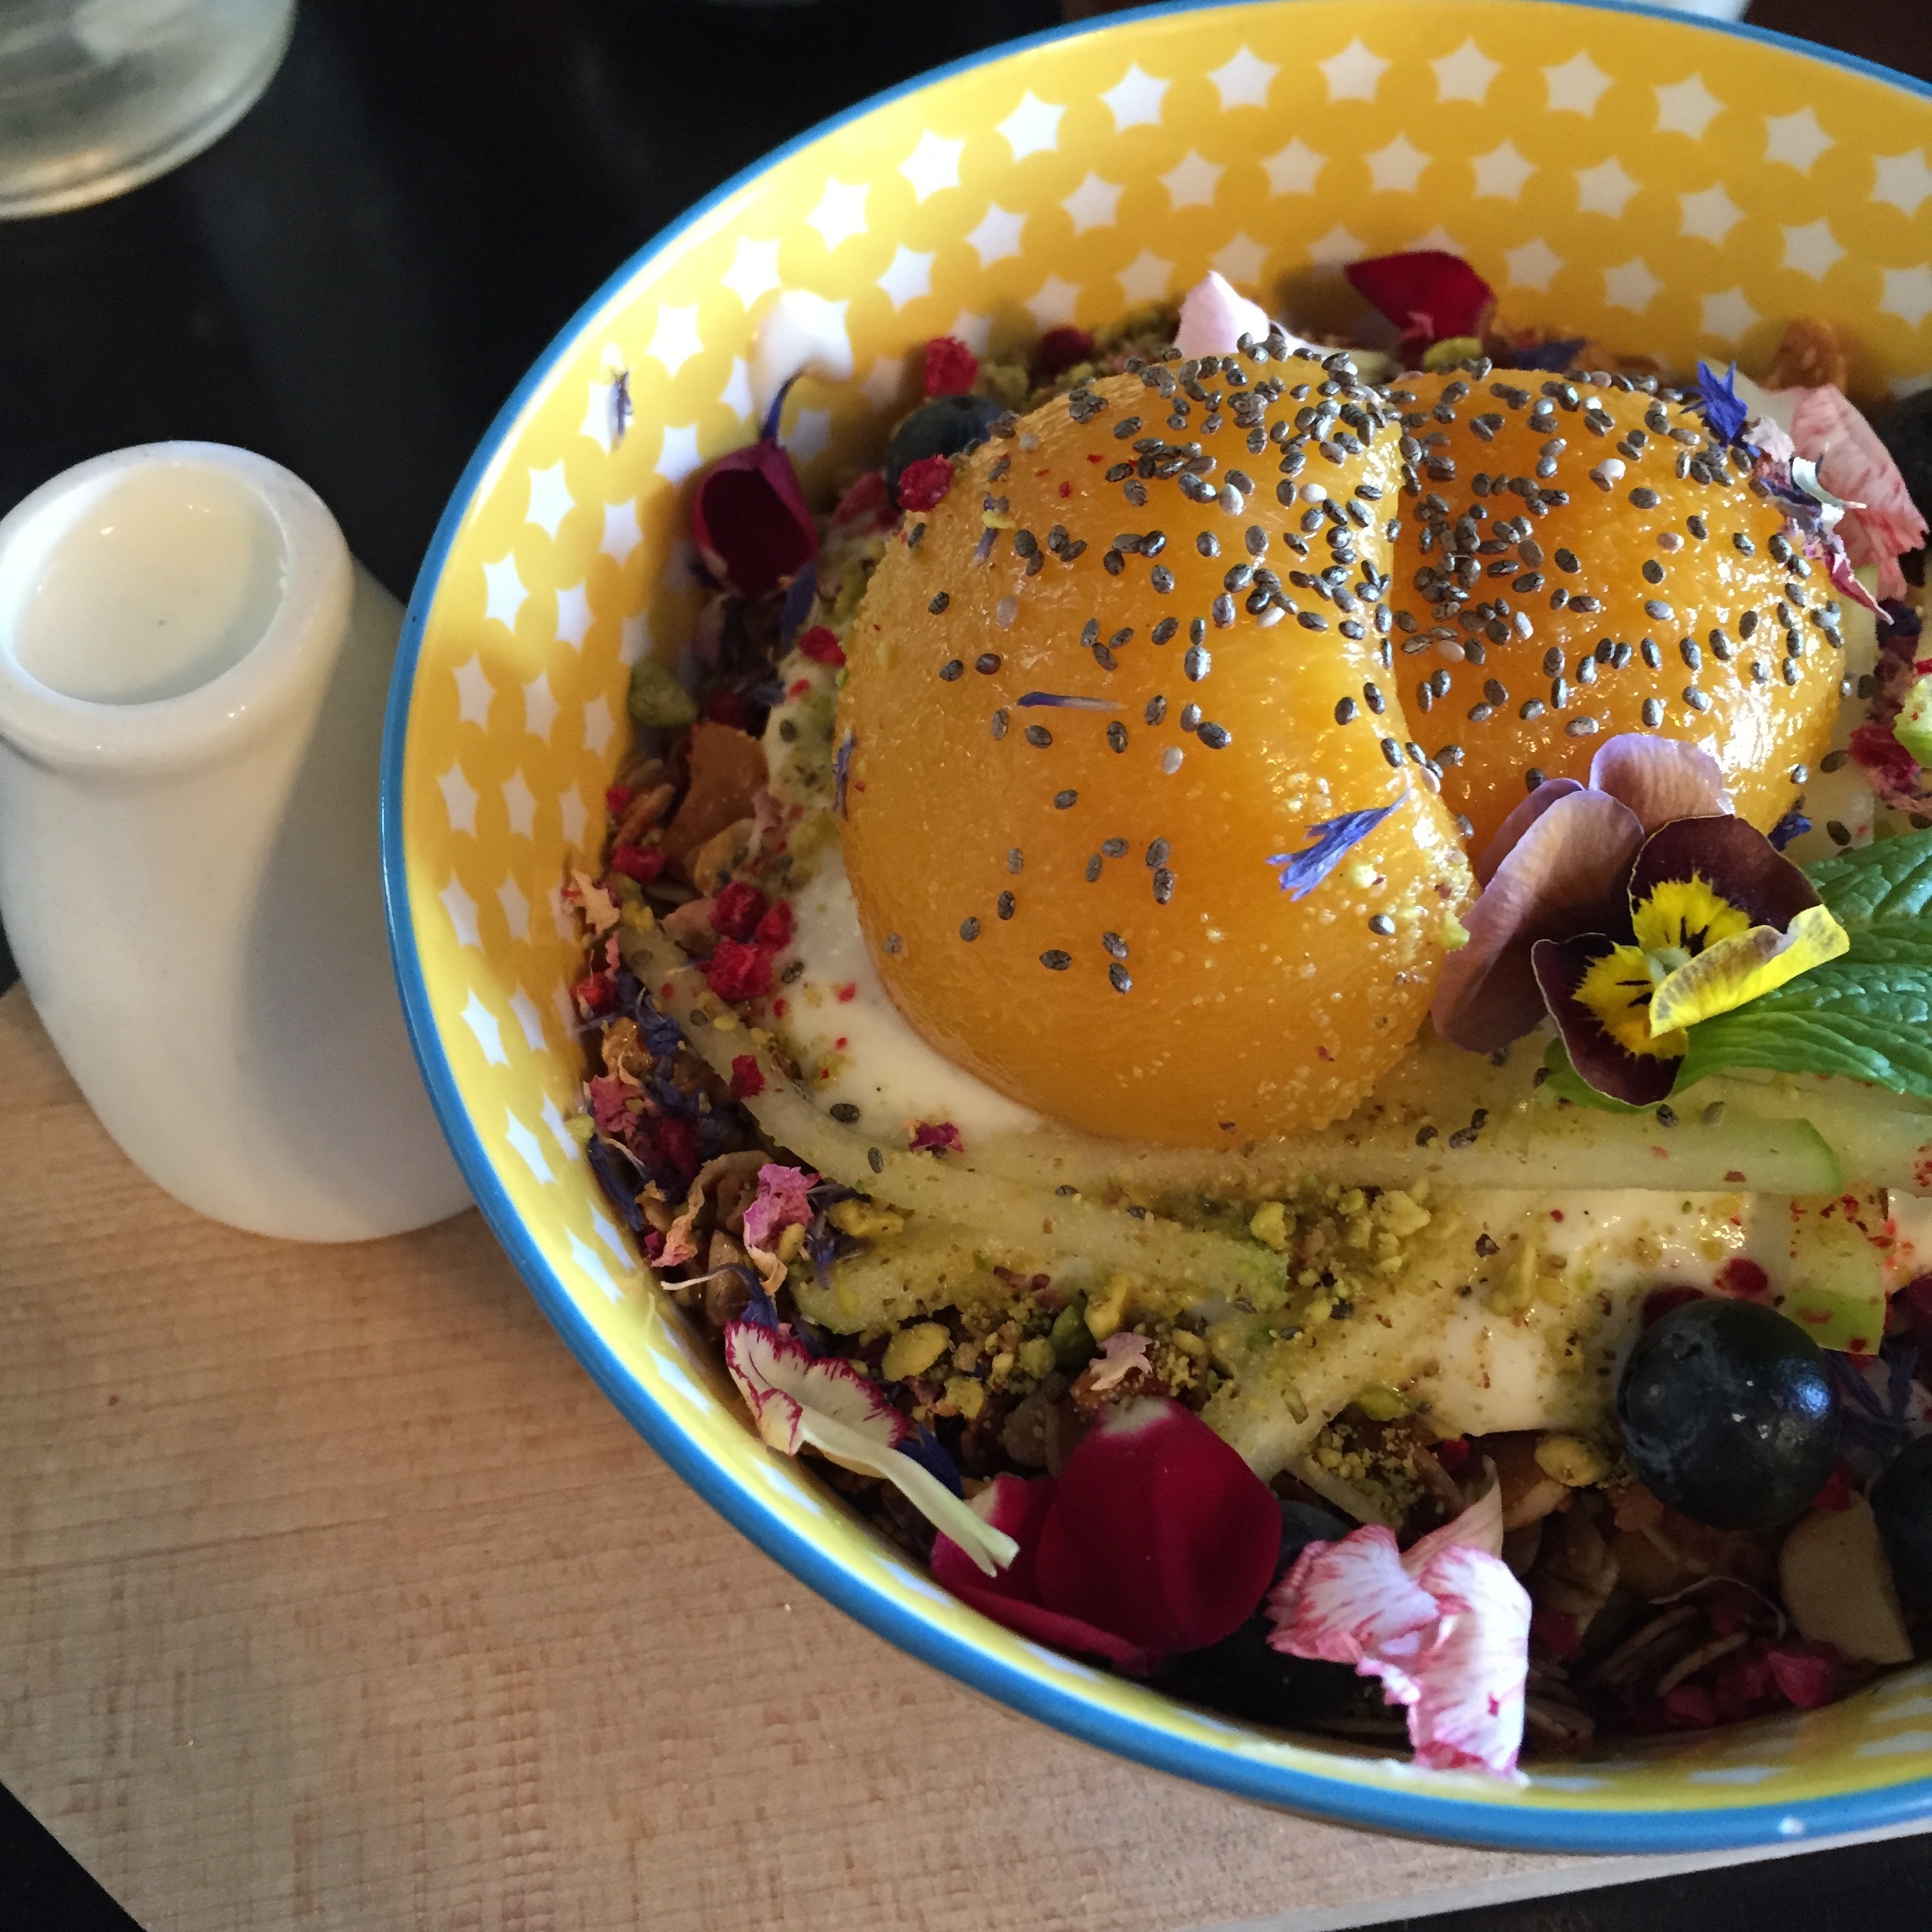
plant, fruit, dish, meal, food, produce, vegetable, breakfast, healthy, lunch, cuisine, cereal, healthy food, brunch, muesli, flowering plant, healthy meal